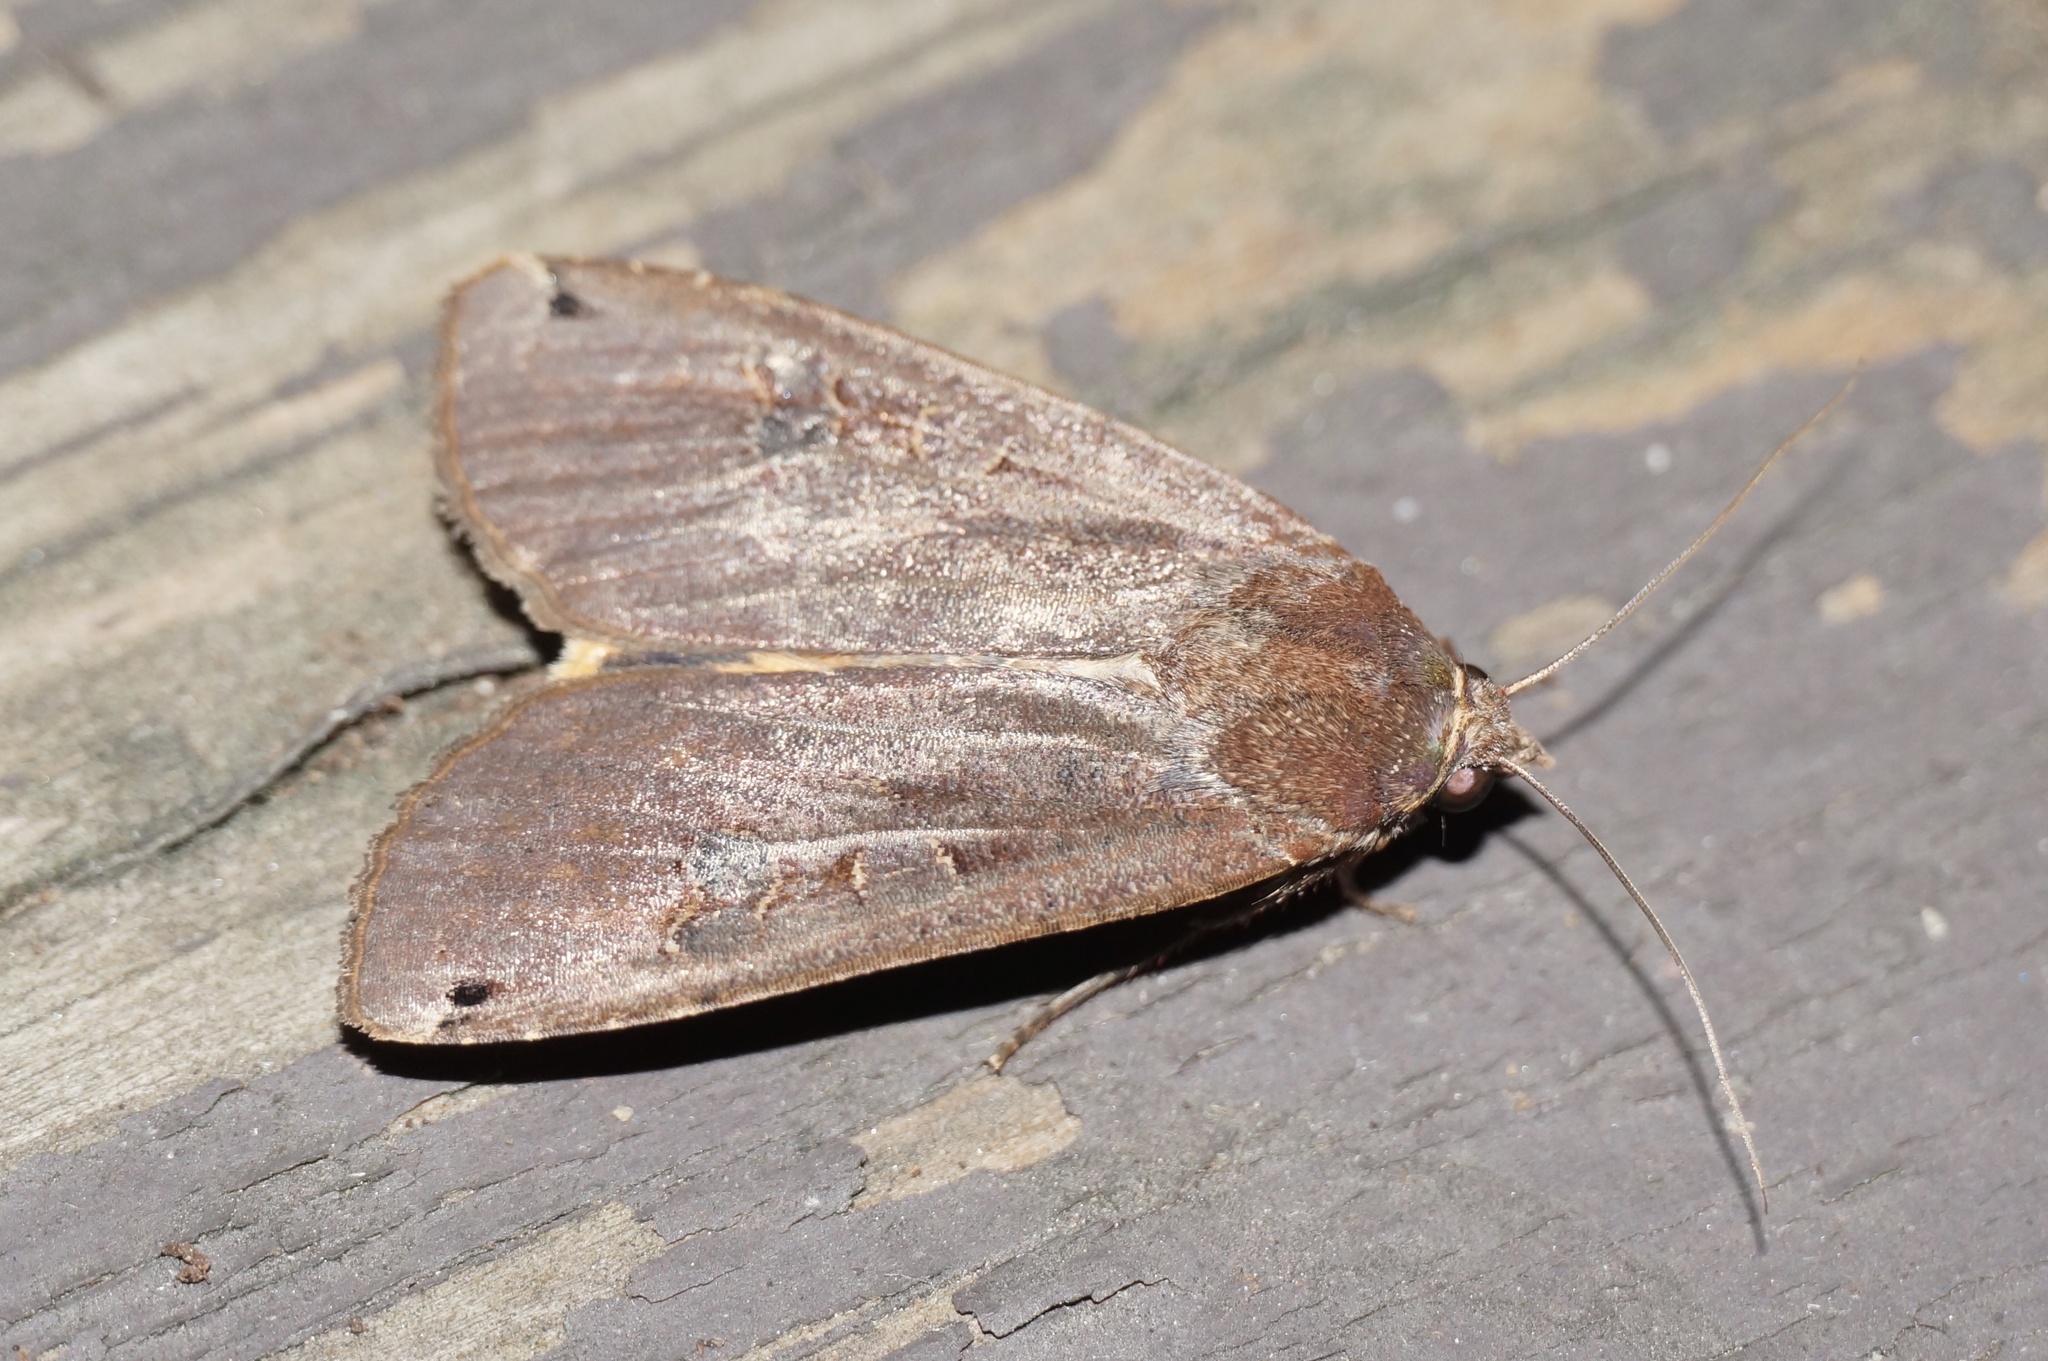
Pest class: cutworms